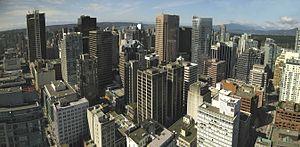
Downtown Vancouver désigne la portion sud-est de la péninsule Burrard, dans le centre-nord de Vancouver en Colombie-Britannique, au Canada. Il s'agit du centre-ville qui inclut le quartier d'affaires, des galeries d'art, des commerces, des lieux de divertissements et des infrastructures sportives.